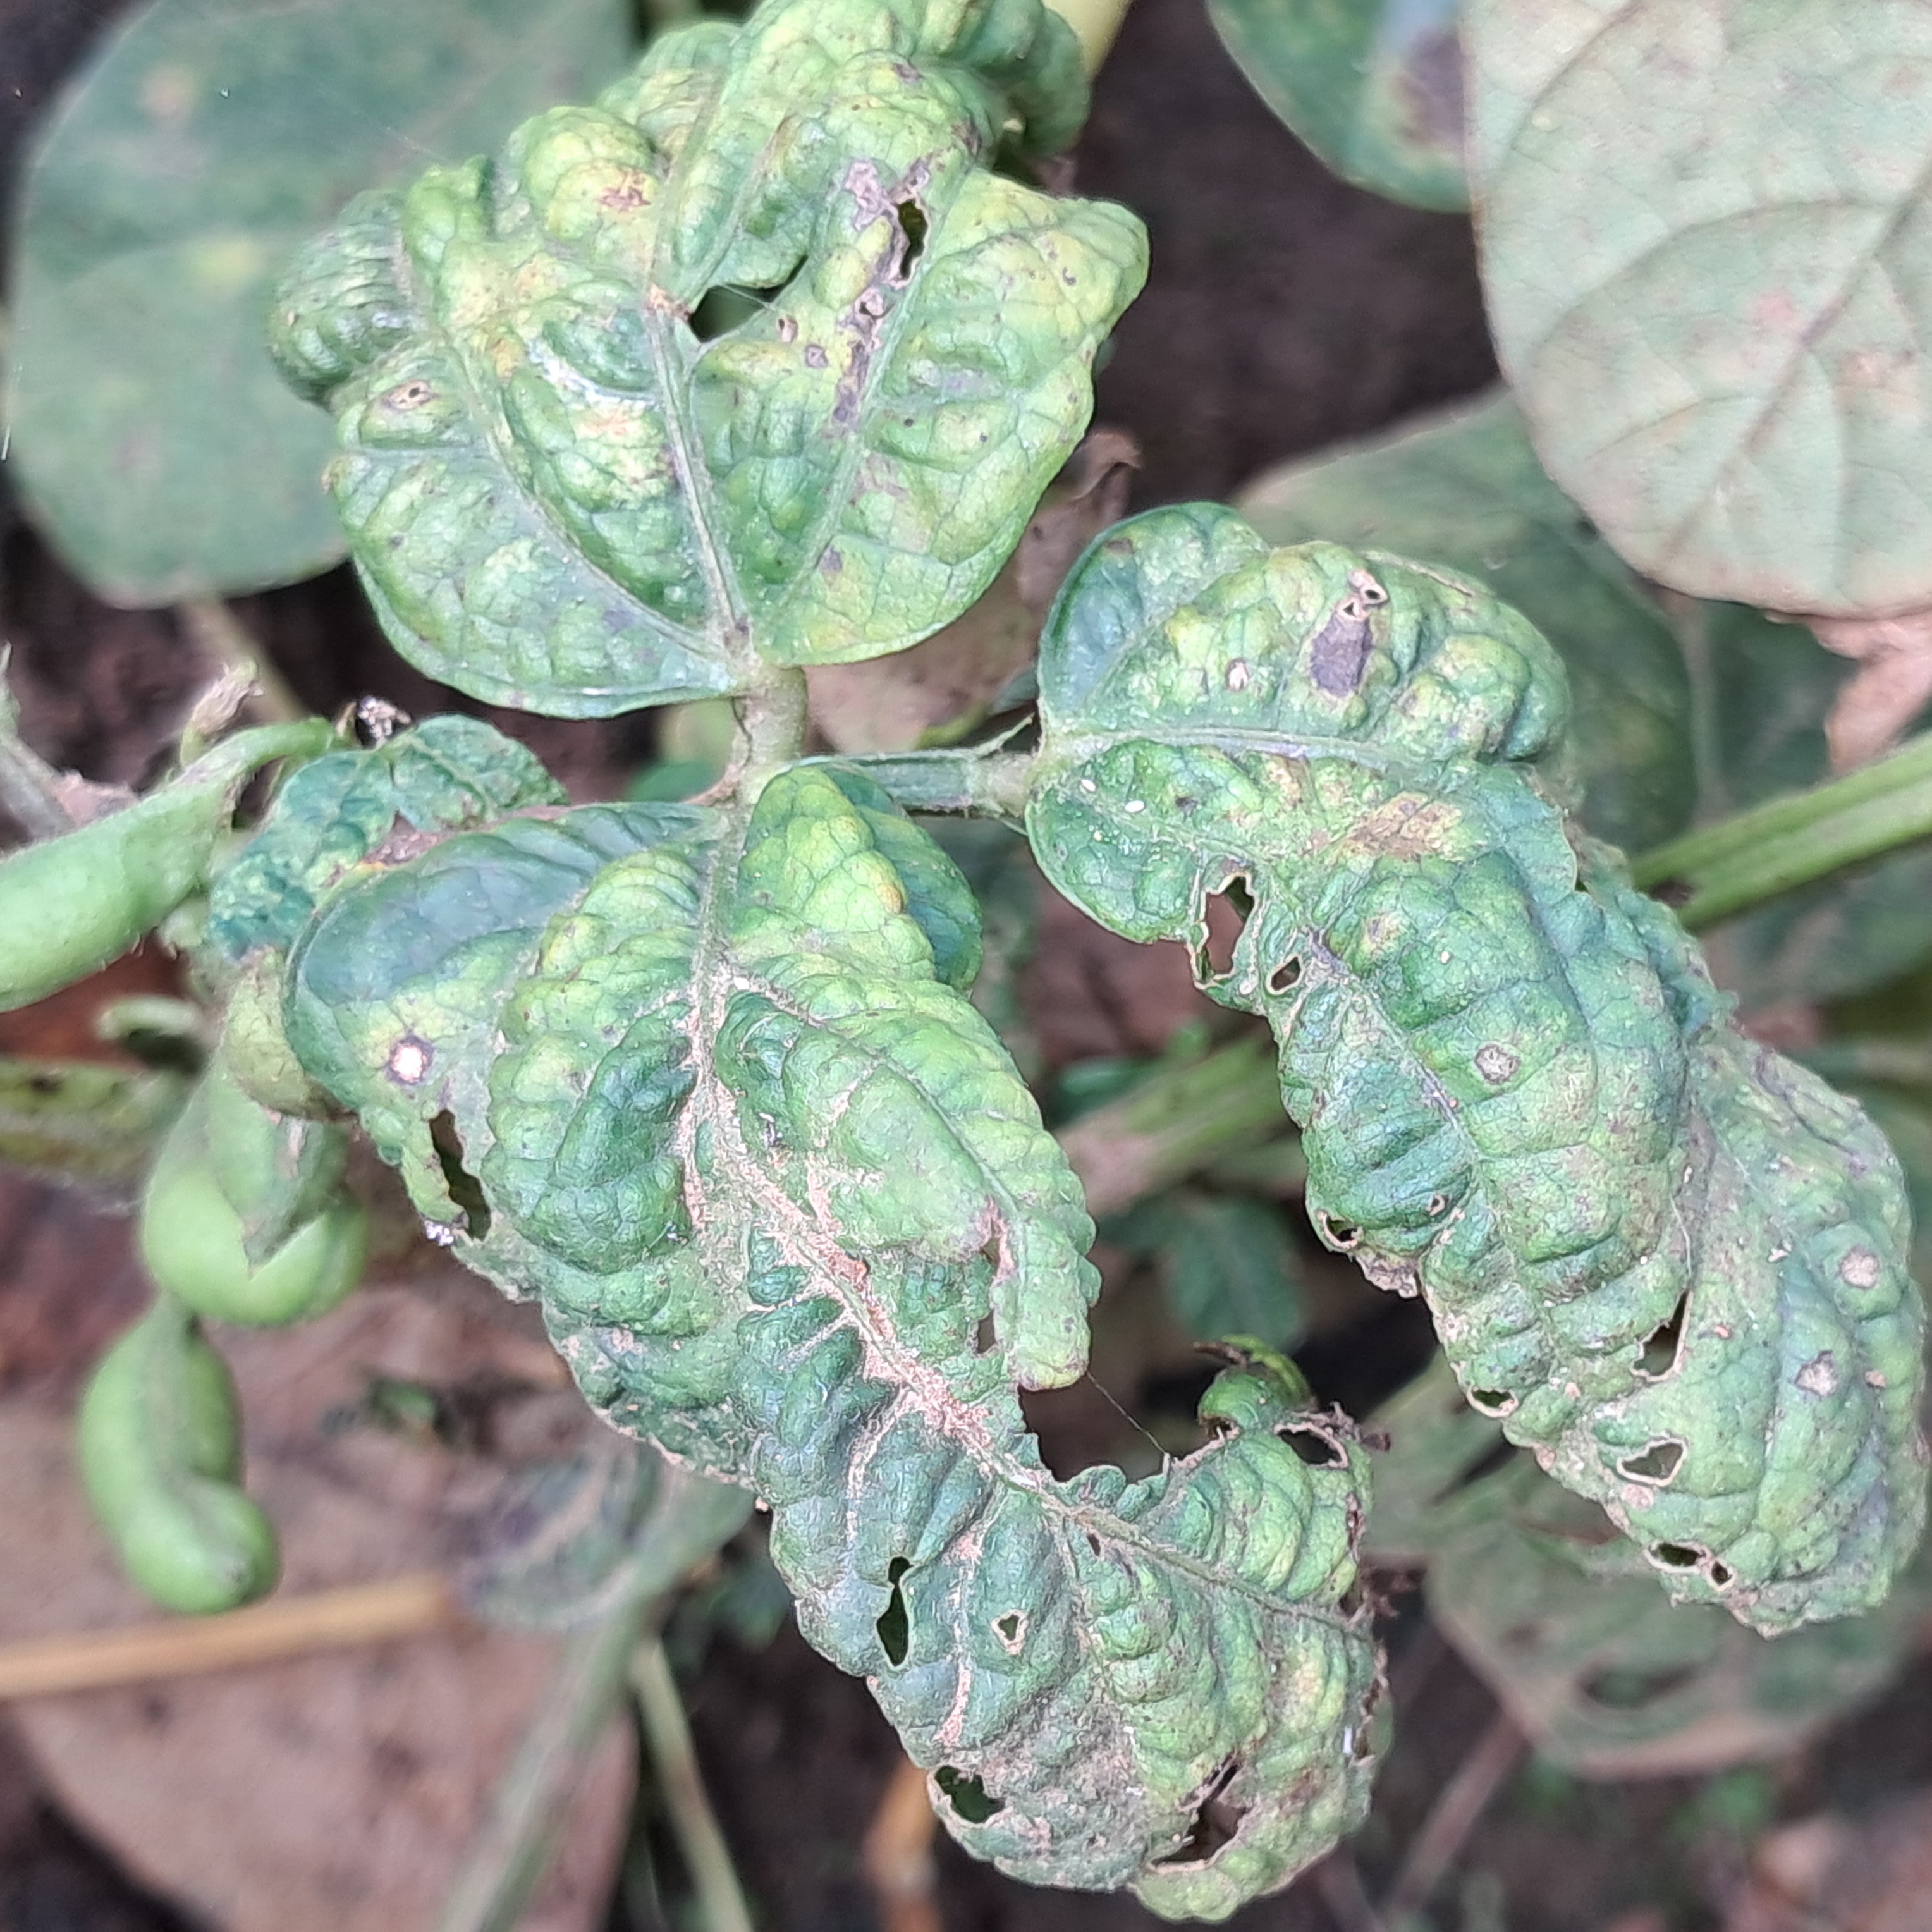
Label: Mosaic